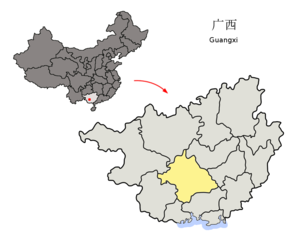
Nanning est la capitale de la région autonome zhuang du Guangxi en Chine. On y parle principalement le pinghua, un dérivé du cantonais. Elle est aussi appelée la « ville verte » en raison de son abondante flore tropicale.